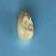
Maize quality: Bad